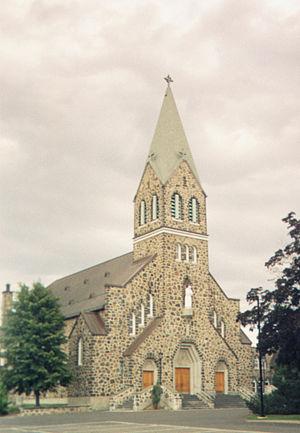
Église catholique de Saint-Bruno-de-Montarville, sur la rue Montarville.
Saint-Bruno-de-Montarville est une ville du Québec située sur le flanc ouest du mont Saint-Bruno, une des collines montérégiennes, en Montérégie. Elle fait partie de l'agglomération de Longueuil. Sa devise est « Fiers de nos traditions ».